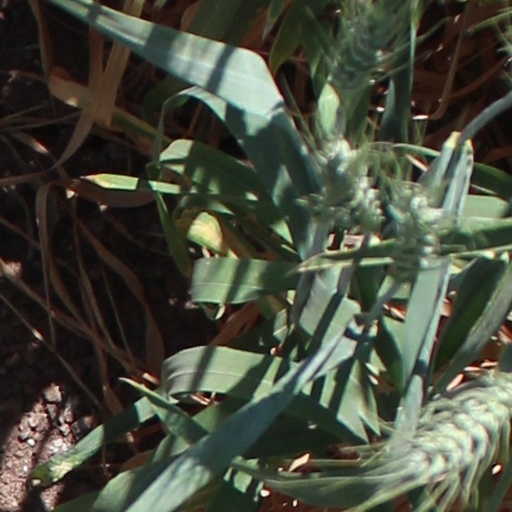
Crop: wheat